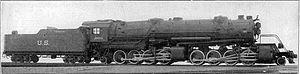
Une « Locomotives Mallet » est l'appellation courante donnée à une locomotive à vapeur articulée compound, système breveté en 1884 par l'ingénieur suisse Anatole Mallet.